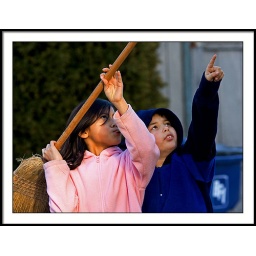
mar 10 monkey in tree